Lord Frederick Cambridge

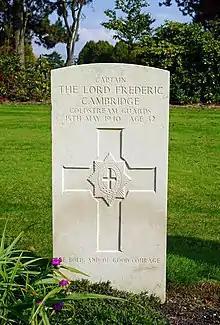
Grave, Heverlee War Cemetery

Frederick served as a captain in the Coldstream Guards and was killed in action in Belgium on 15 May 1940. On the day of his death, the 1st Battalion was heavily engaged in Northern Leuven. He is now buried in Heverlee War Cemetery.